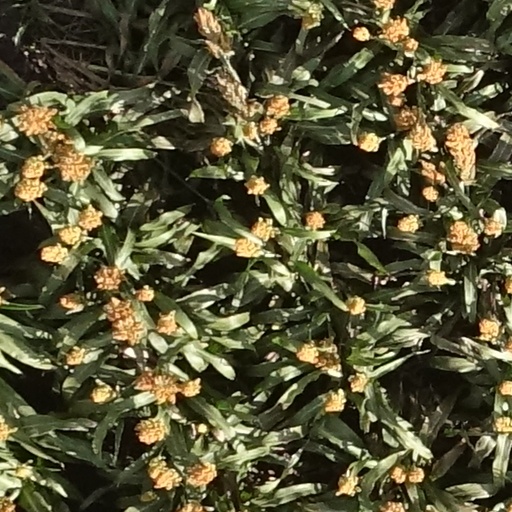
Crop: sorghum